Mitchell Pearce

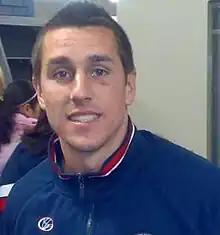
Pearce in 2008

Pearce finished the 2008 season with him playing in 25 matches, scoring 7 tries and kicking 1 field goal for the Roosters.